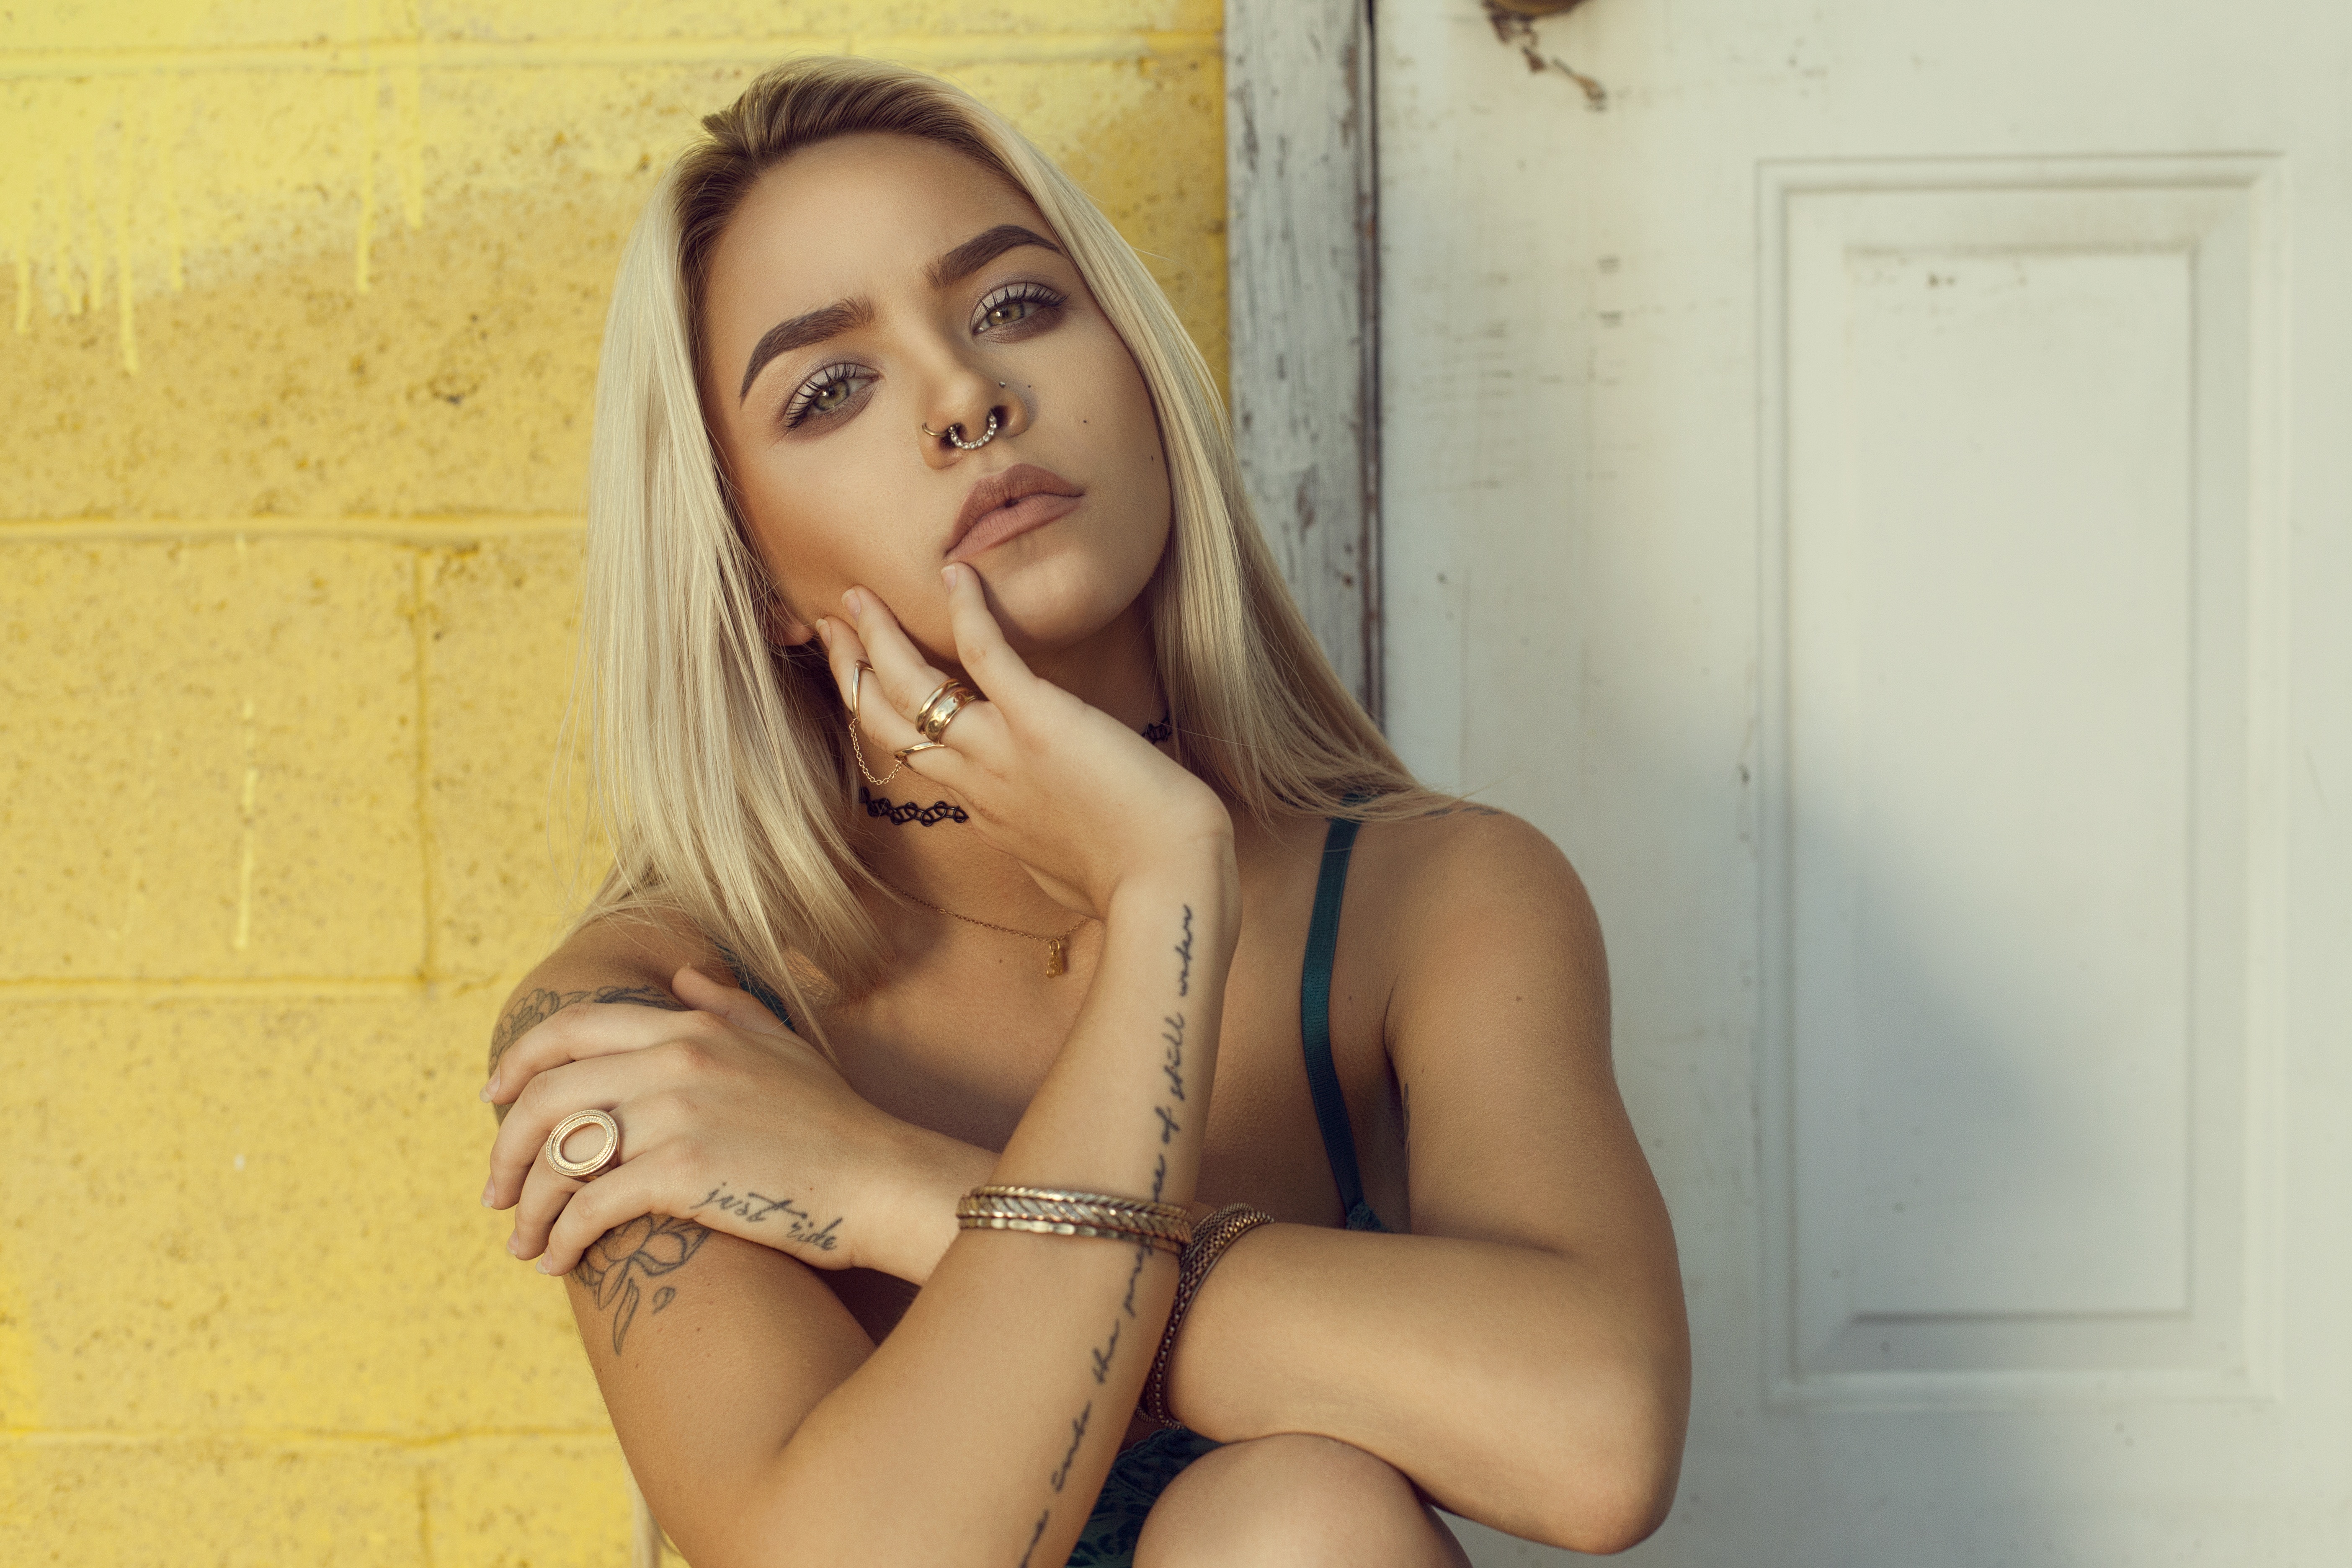
hand, person, girl, woman, hair, photography, leg, model, finger, clothing, blonde, hairstyle, mouth, long hair, human body, black hair, thigh, blond, abdomen, photo shoot, brown hair, undergarment, art model, supermodel, gravure idol, piercings